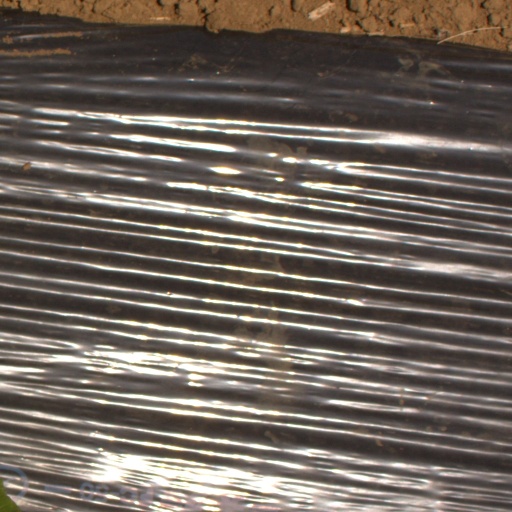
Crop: Jerusalem artichoke